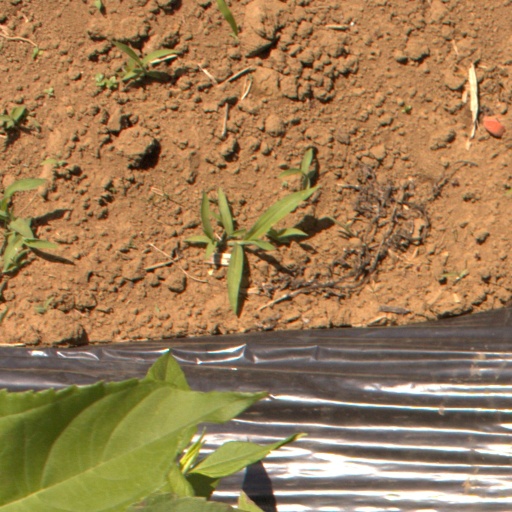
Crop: Jerusalem artichoke